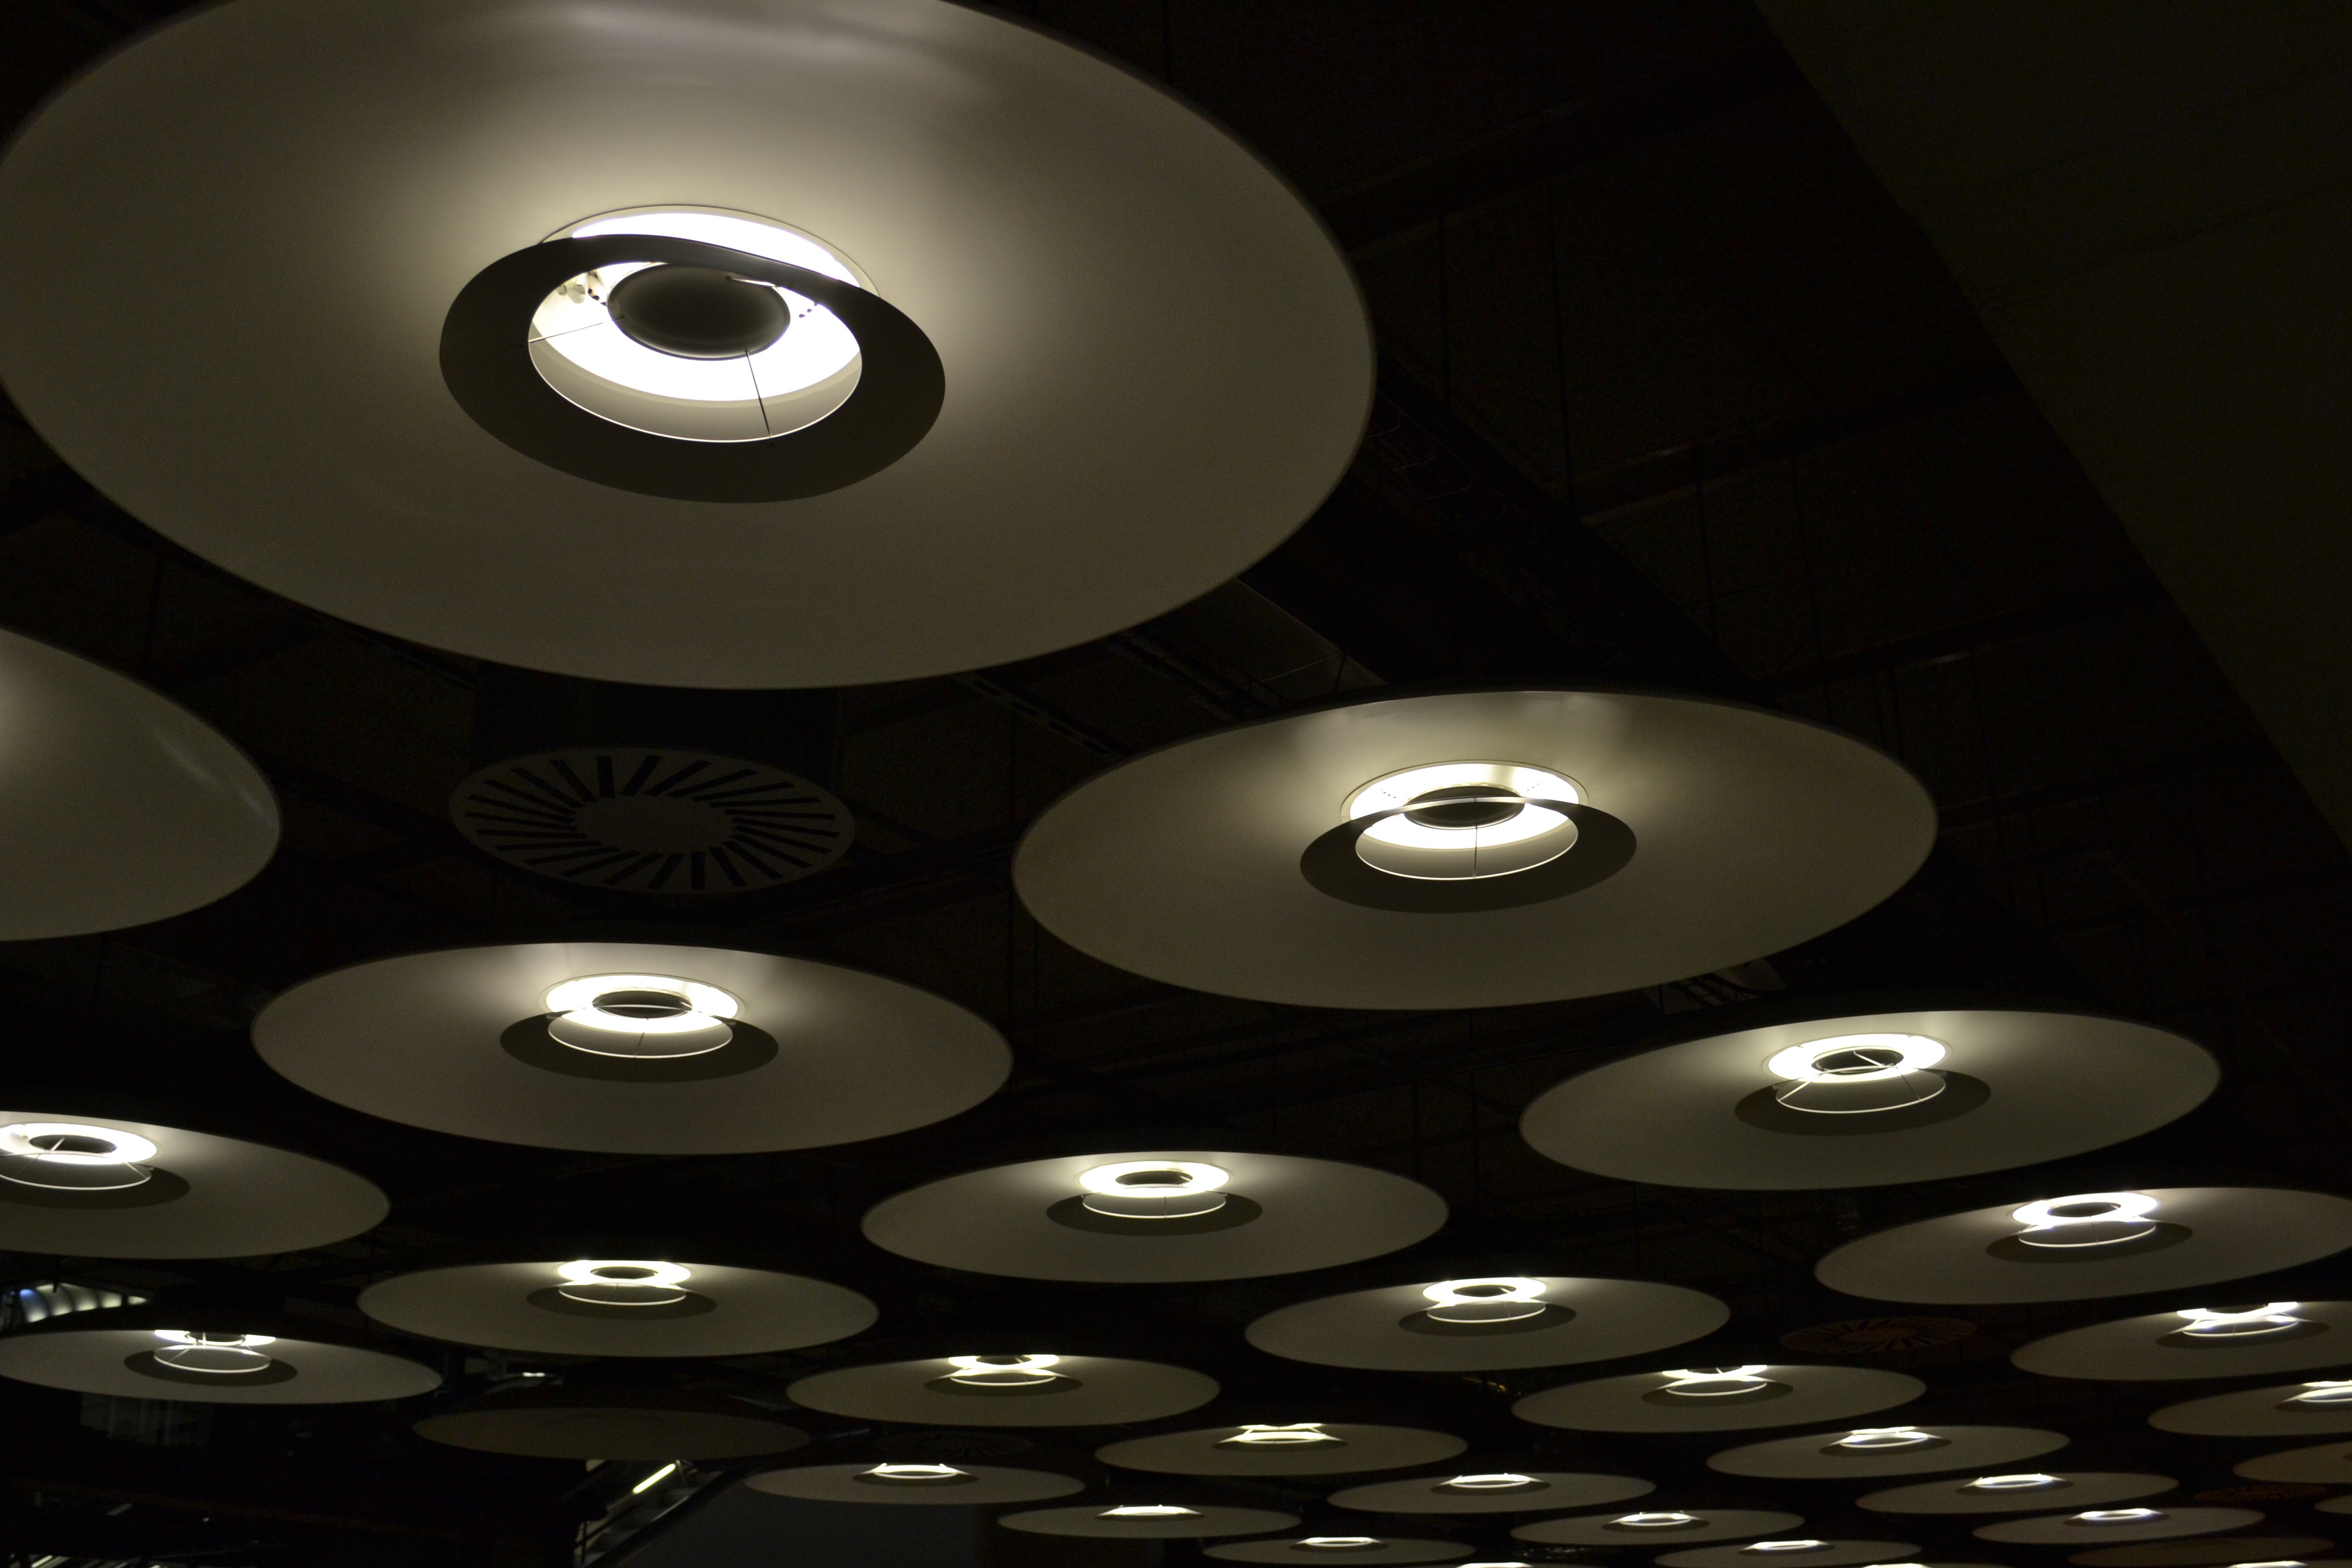
light, number, airport, ceiling, black, monochrome, lighting, modern, circle, musical instrument, lights, madrid, lamps, drums, shape, compact disc, ceiling lights